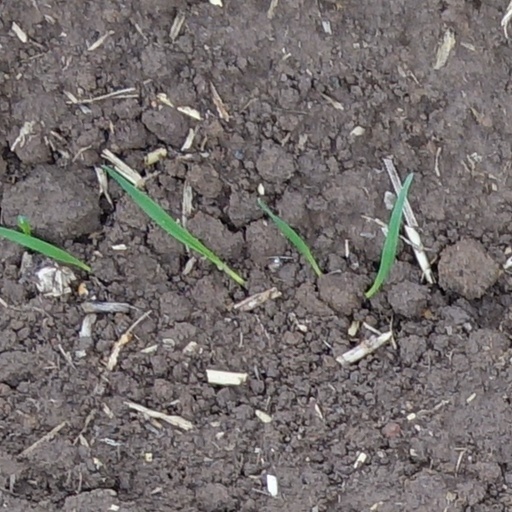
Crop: wheat